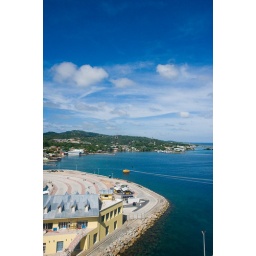
Back on our ship, looking over the 9th floor balcony